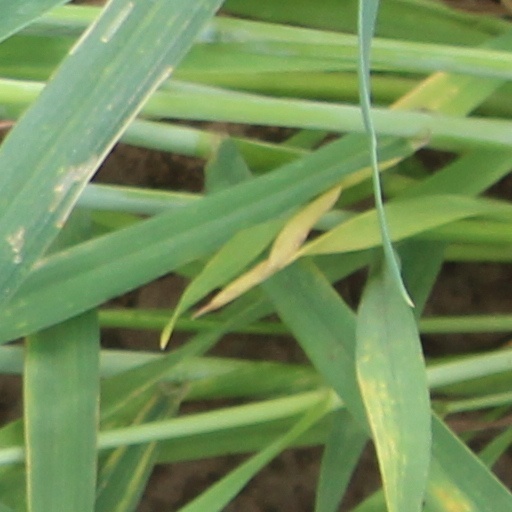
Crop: wheat